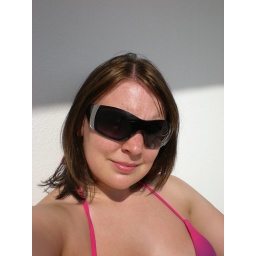
I have managed to get a wee bit of a tan after the first afternoon of sitting by the beach